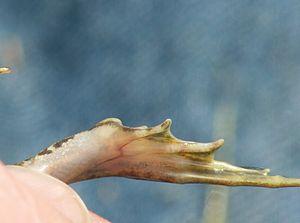
La Grenouille verte ou la Grenouille comestible, Pelophylax kl. esculentus, est un amphibien qui résulte de l'hybridation entre les espèces suivantes : la Grenouille de Lessona, Pelophylax lessonae, et la Grenouille rieuse, Pelophylax ridibundus.